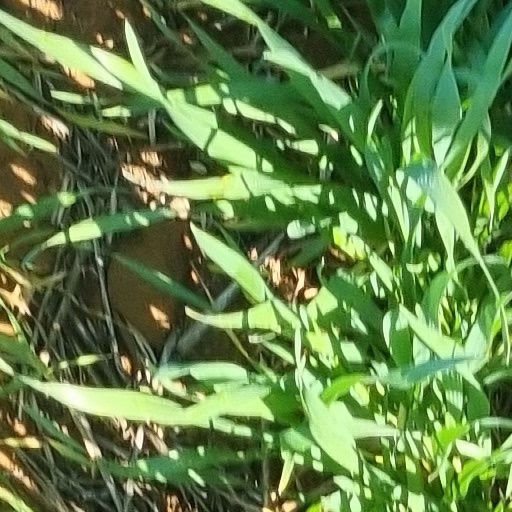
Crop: wheat